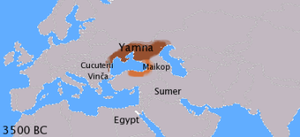
Jamna-kulturen
Jamna-kulturen i det 4. årtusind f.Kr. i Europa.
Jamna-kulturen er en kultur fra sen kobberalder og tidlig bronzealder, der var udbredt i området mellem floderne Buh i Ukraine og Dnestr i Rumænien på den Pontisk-Kaspiske slette i perioden mellem 3.500 og 2.200 f.Kr. Kulturen var overvejende nomadisk, men i nærheden af floder og nogle få befæstede landsbyer forekom der agerbrug.